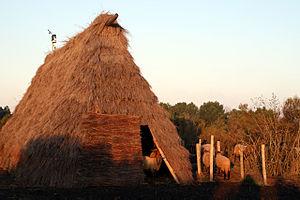
Bergerie en brande sur la Réserve du Pinail à Vouneuil-sur-Vienne (Vienne).
La bergerie est le bâtiment, ou éventuellement l'enclos réservé à l'élevage des ovins. Des bergeries existent probablement depuis l'apparition de l'élevage du mouton. Elles n'étaient parfois que de simples enclos, ou de solides bâtiments de pierre.
Une brande est une formation végétale de type lande de déforestation très ancienne.